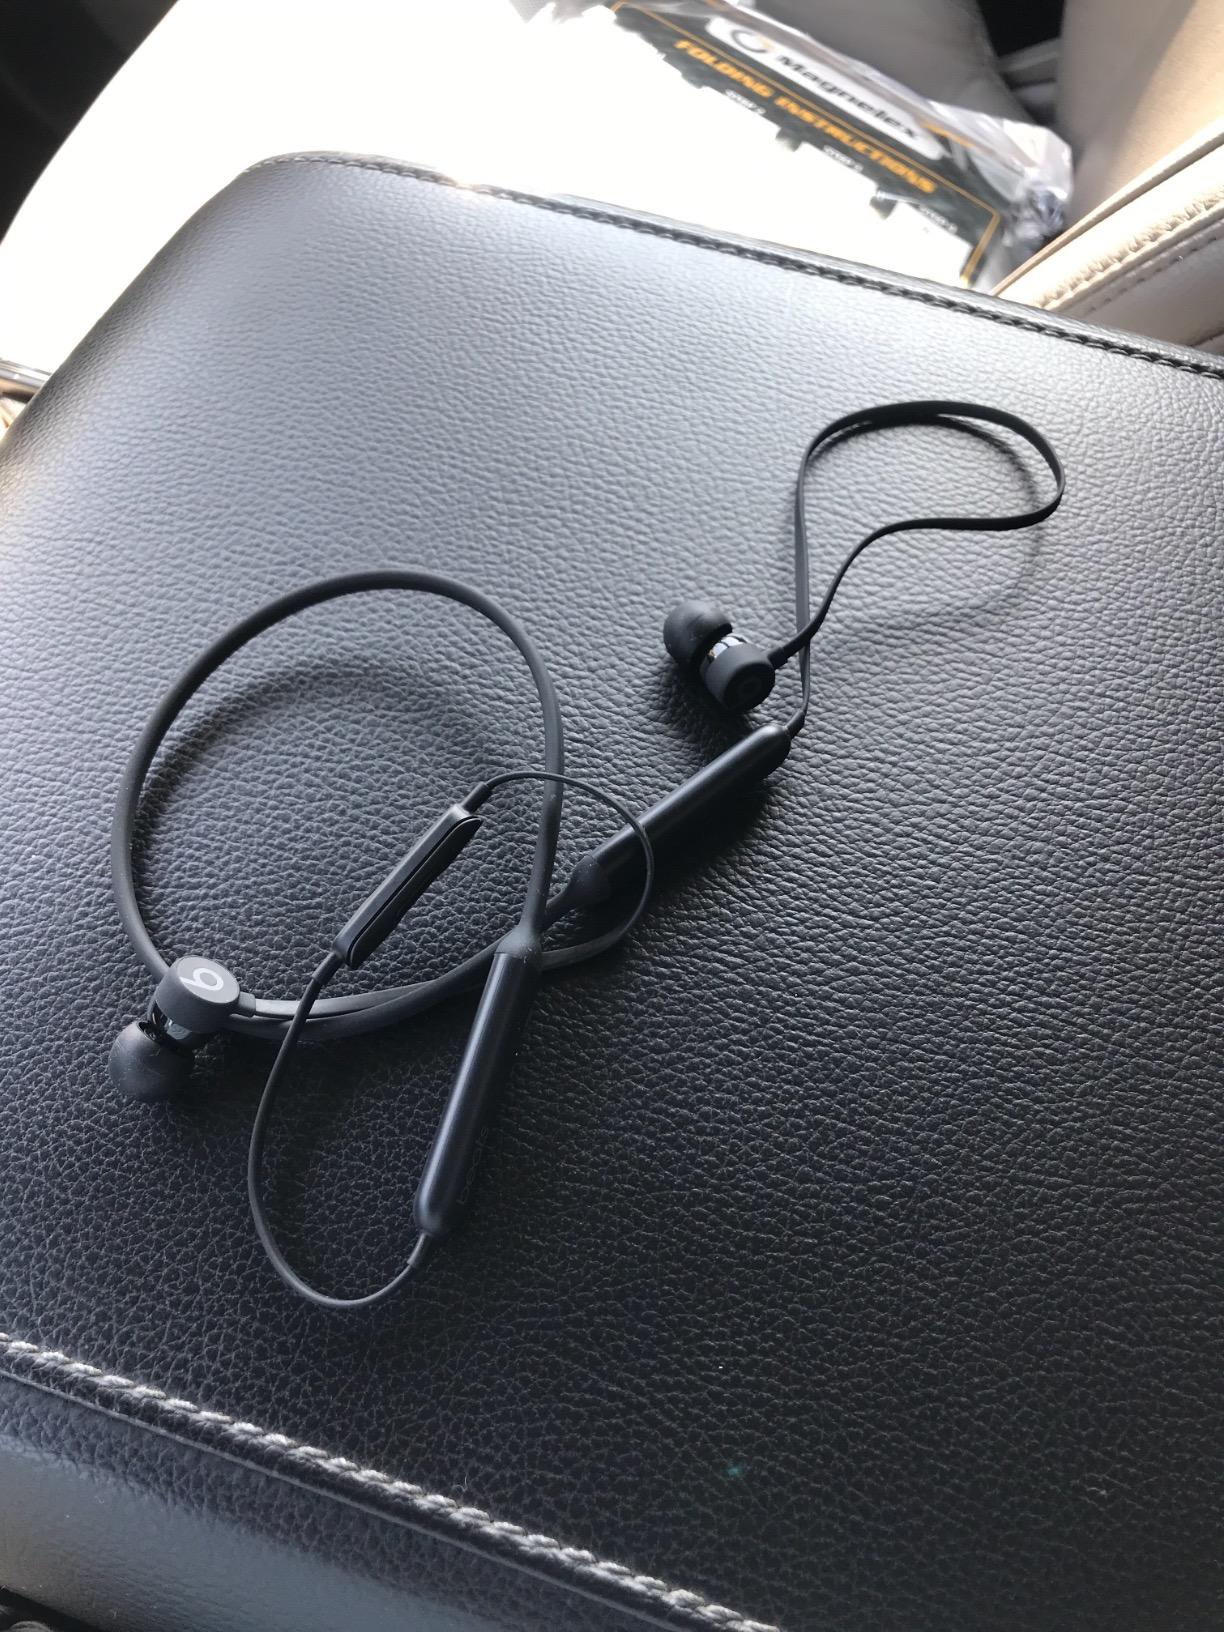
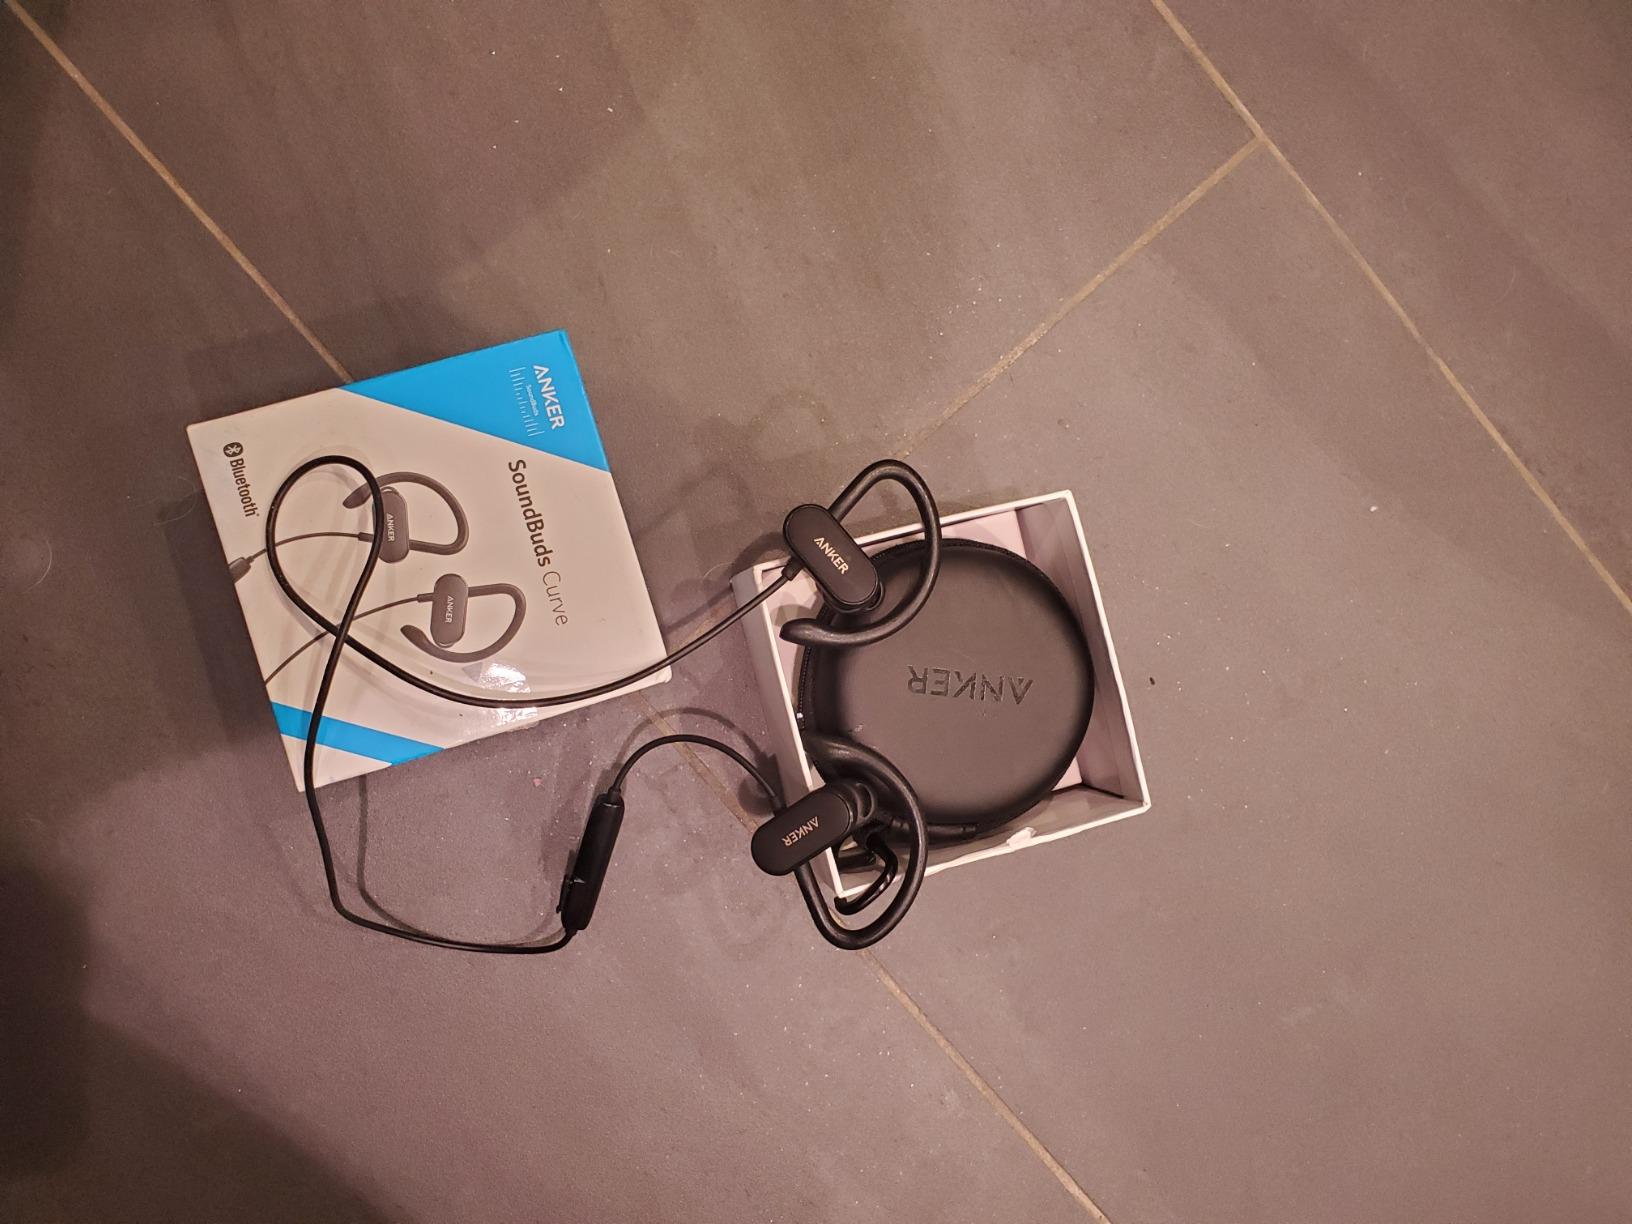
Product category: headphones
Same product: no